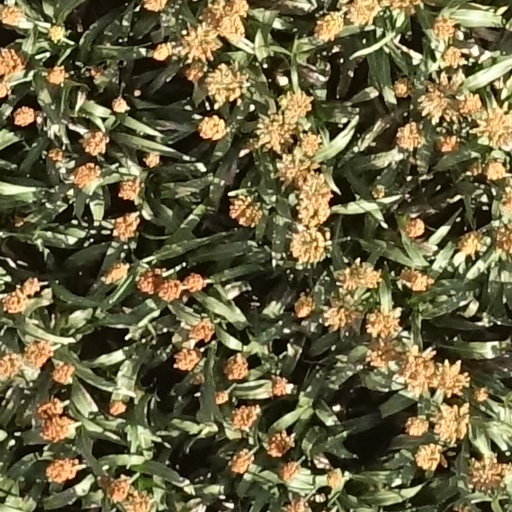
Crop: sorghum